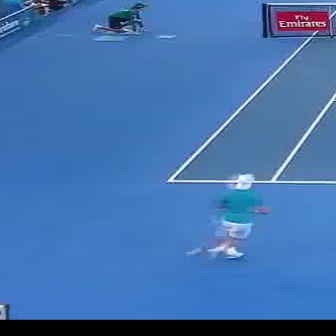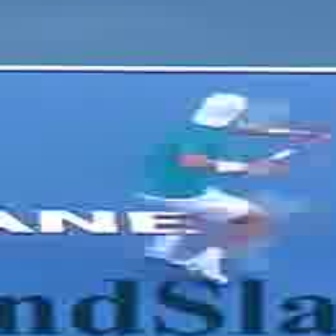
  Please identify the target specified by the bounding box [184,172,271,259] in the first image and locate it in the second image. Return the coordinates in [x_min,y_min,x_max,y_max] format.
Answer: [132,89,326,283]